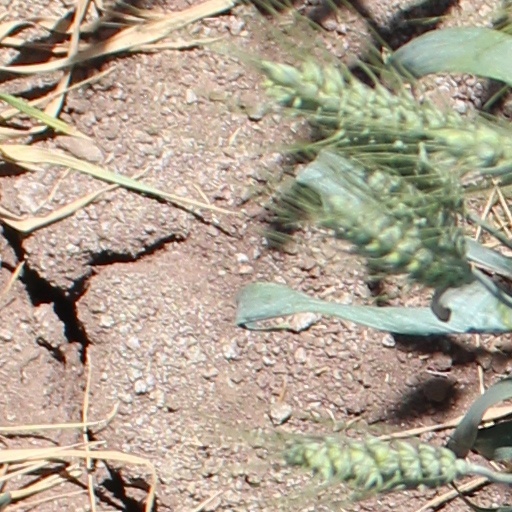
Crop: wheat